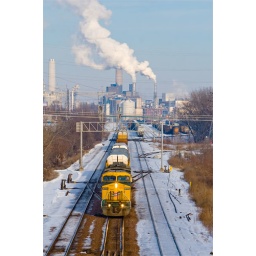
After a quick crew change, the M-PRDM was under way again and throttling up under the west highway bridge at Camanche.